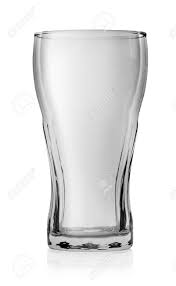
Label: glass